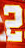
Number: 2